Faculty of Tropical AgriSciences

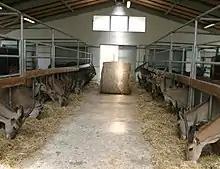
Common Eland Farm

The faculty actually offers study in two bachelor', six master's and three doctoral programs which are all (except one bachelor) taught in English. The total number of students in bachelors' and masters' study programmes is 503, of which 331 are foreigners.